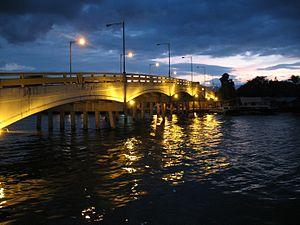
Puerto Cortés est une ville du département de Cortés, au Honduras.